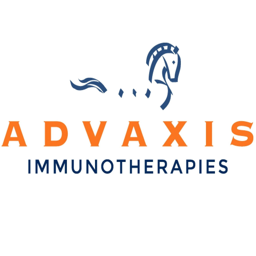
person acknowledges shares have hit some challenges in the latest months , but believes ultimately the company 's programs carryundiminished value .